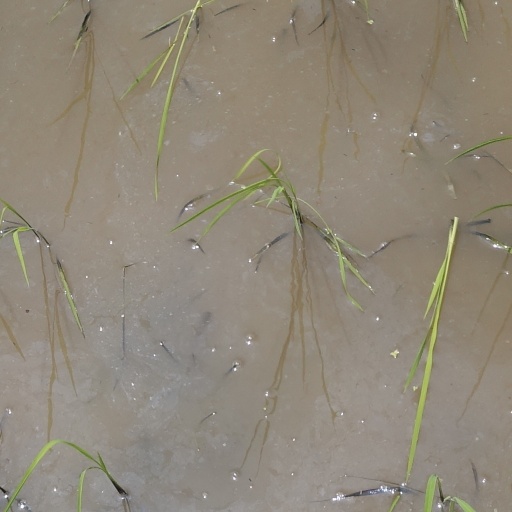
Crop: rice